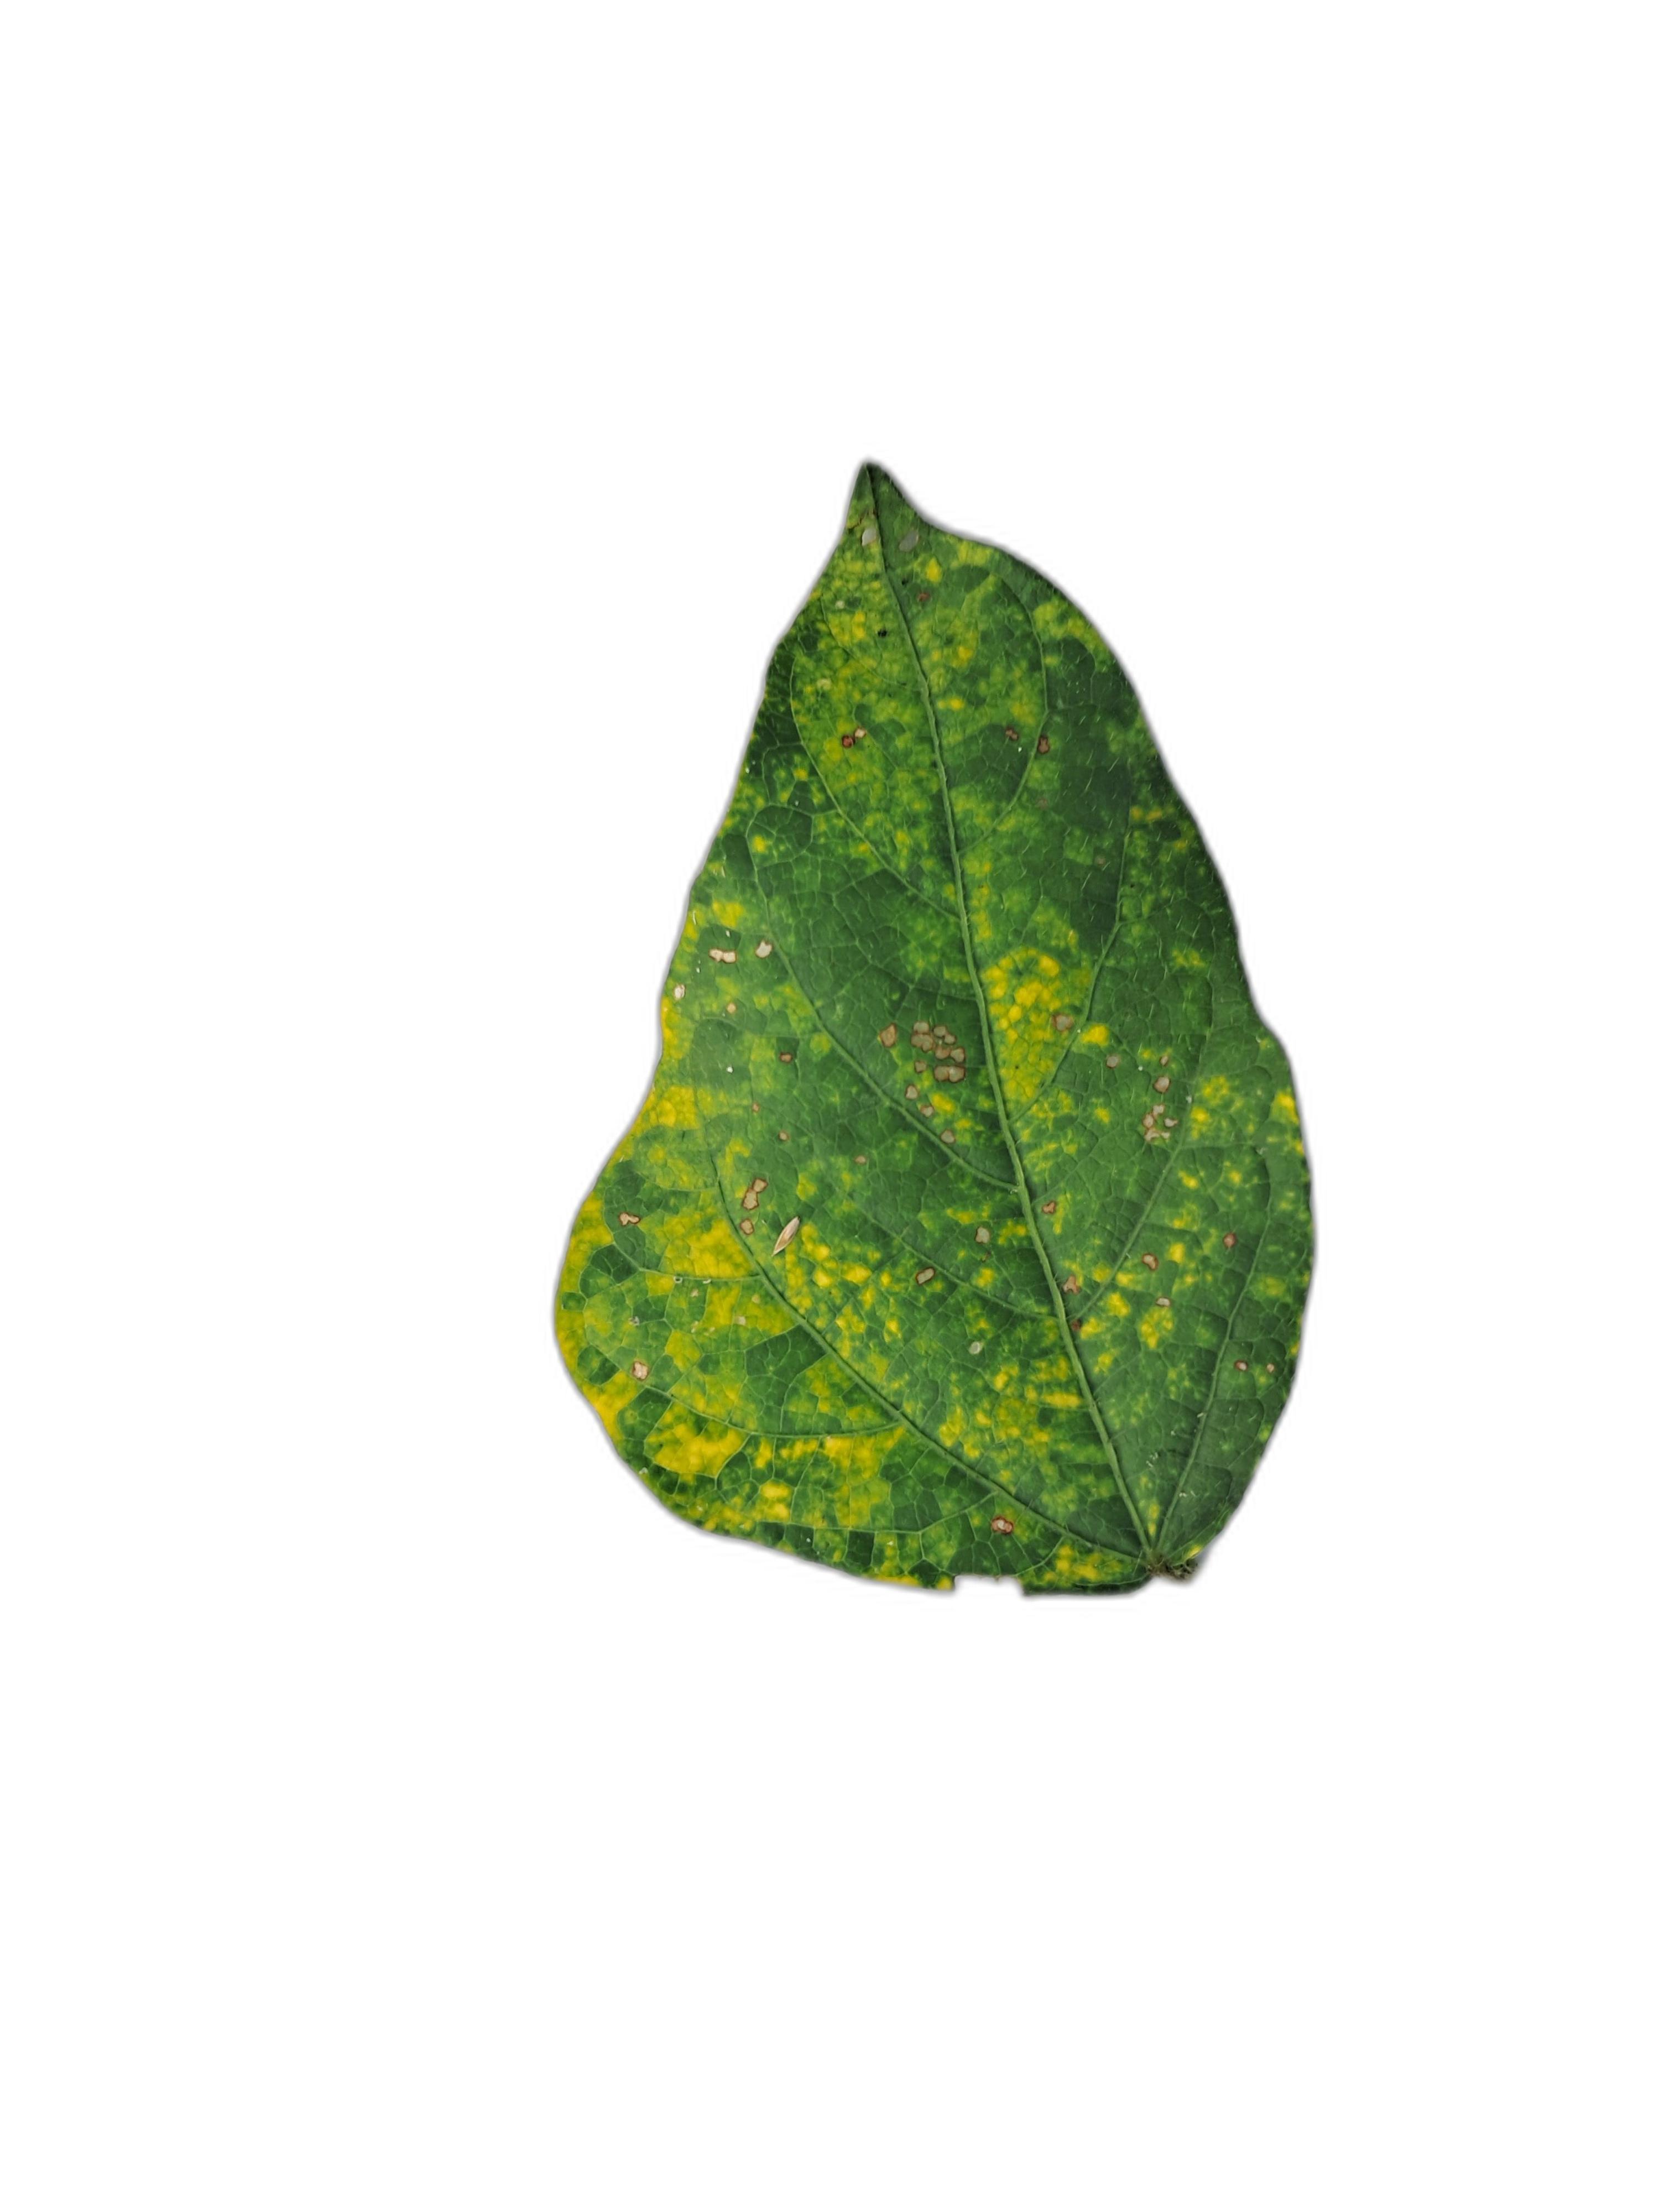
Label: Yellow Mosaic